X-Men (1992 video game)

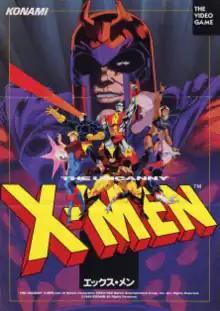
Japanese sales flyer for the arcade game.

is a side-scrolling beat 'em up game produced and released by Konami for arcades in 1992, based on the Marvel Comics superhero team of the same name. The in-game character designs are based on the 1989 pilot "". In the game, up to six players control the X-Men to defeat their archenemy Magneto. The six-player version of the game utilizes two screens housed in a deluxe cabinet. It was one of the top five highest-grossing dedicated arcade games of 1992 in the United States, while the Amusement & Music Operators Association (AMOA) nominated it for the "most innovative new technology" award.